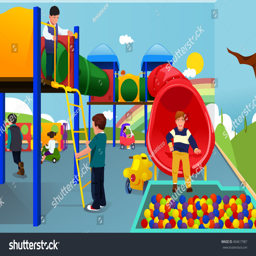
a vector illustration of happy kids playing in the playground